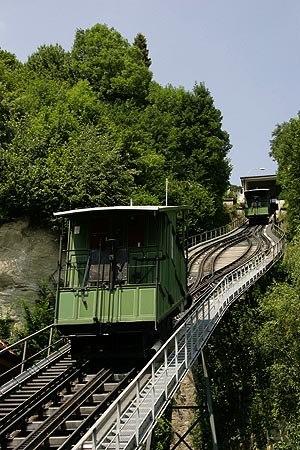
Un chemin de fer secondaire est une ligne ou un réseau de chemin de fer qui ne fait pas partie du réseau ferré principal de par ses caractéristiques juridiques et/ou techniques.
Un funiculaire est une remontée mécanique équipée de véhicules circulant sur des rails en pente et dont la traction est assurée par un câble pour s'affranchir de la déclivité du terrain. Il se compose généralement de deux rames reliées par un ou plusieurs câbles réalisant, chacun, une demi-boucle en gare terminale. Le poids du train descendant compensant tout ou partie du poids du train montant, l’énergie à fournir par la traction reste ainsi relativement faible.